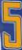
Number: 5